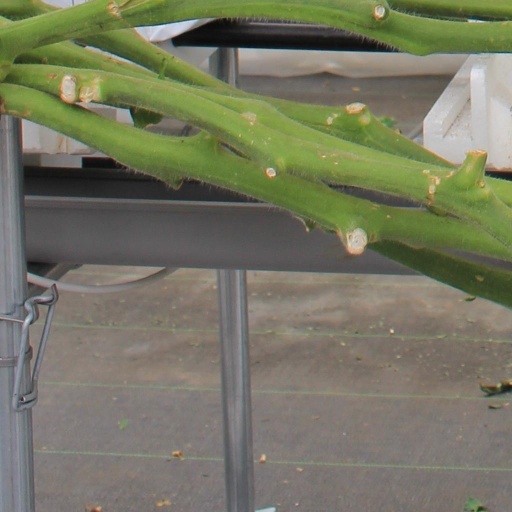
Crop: tomato